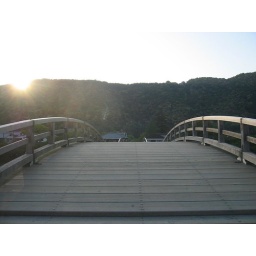
Looking over Kintai bridge towards the castle side